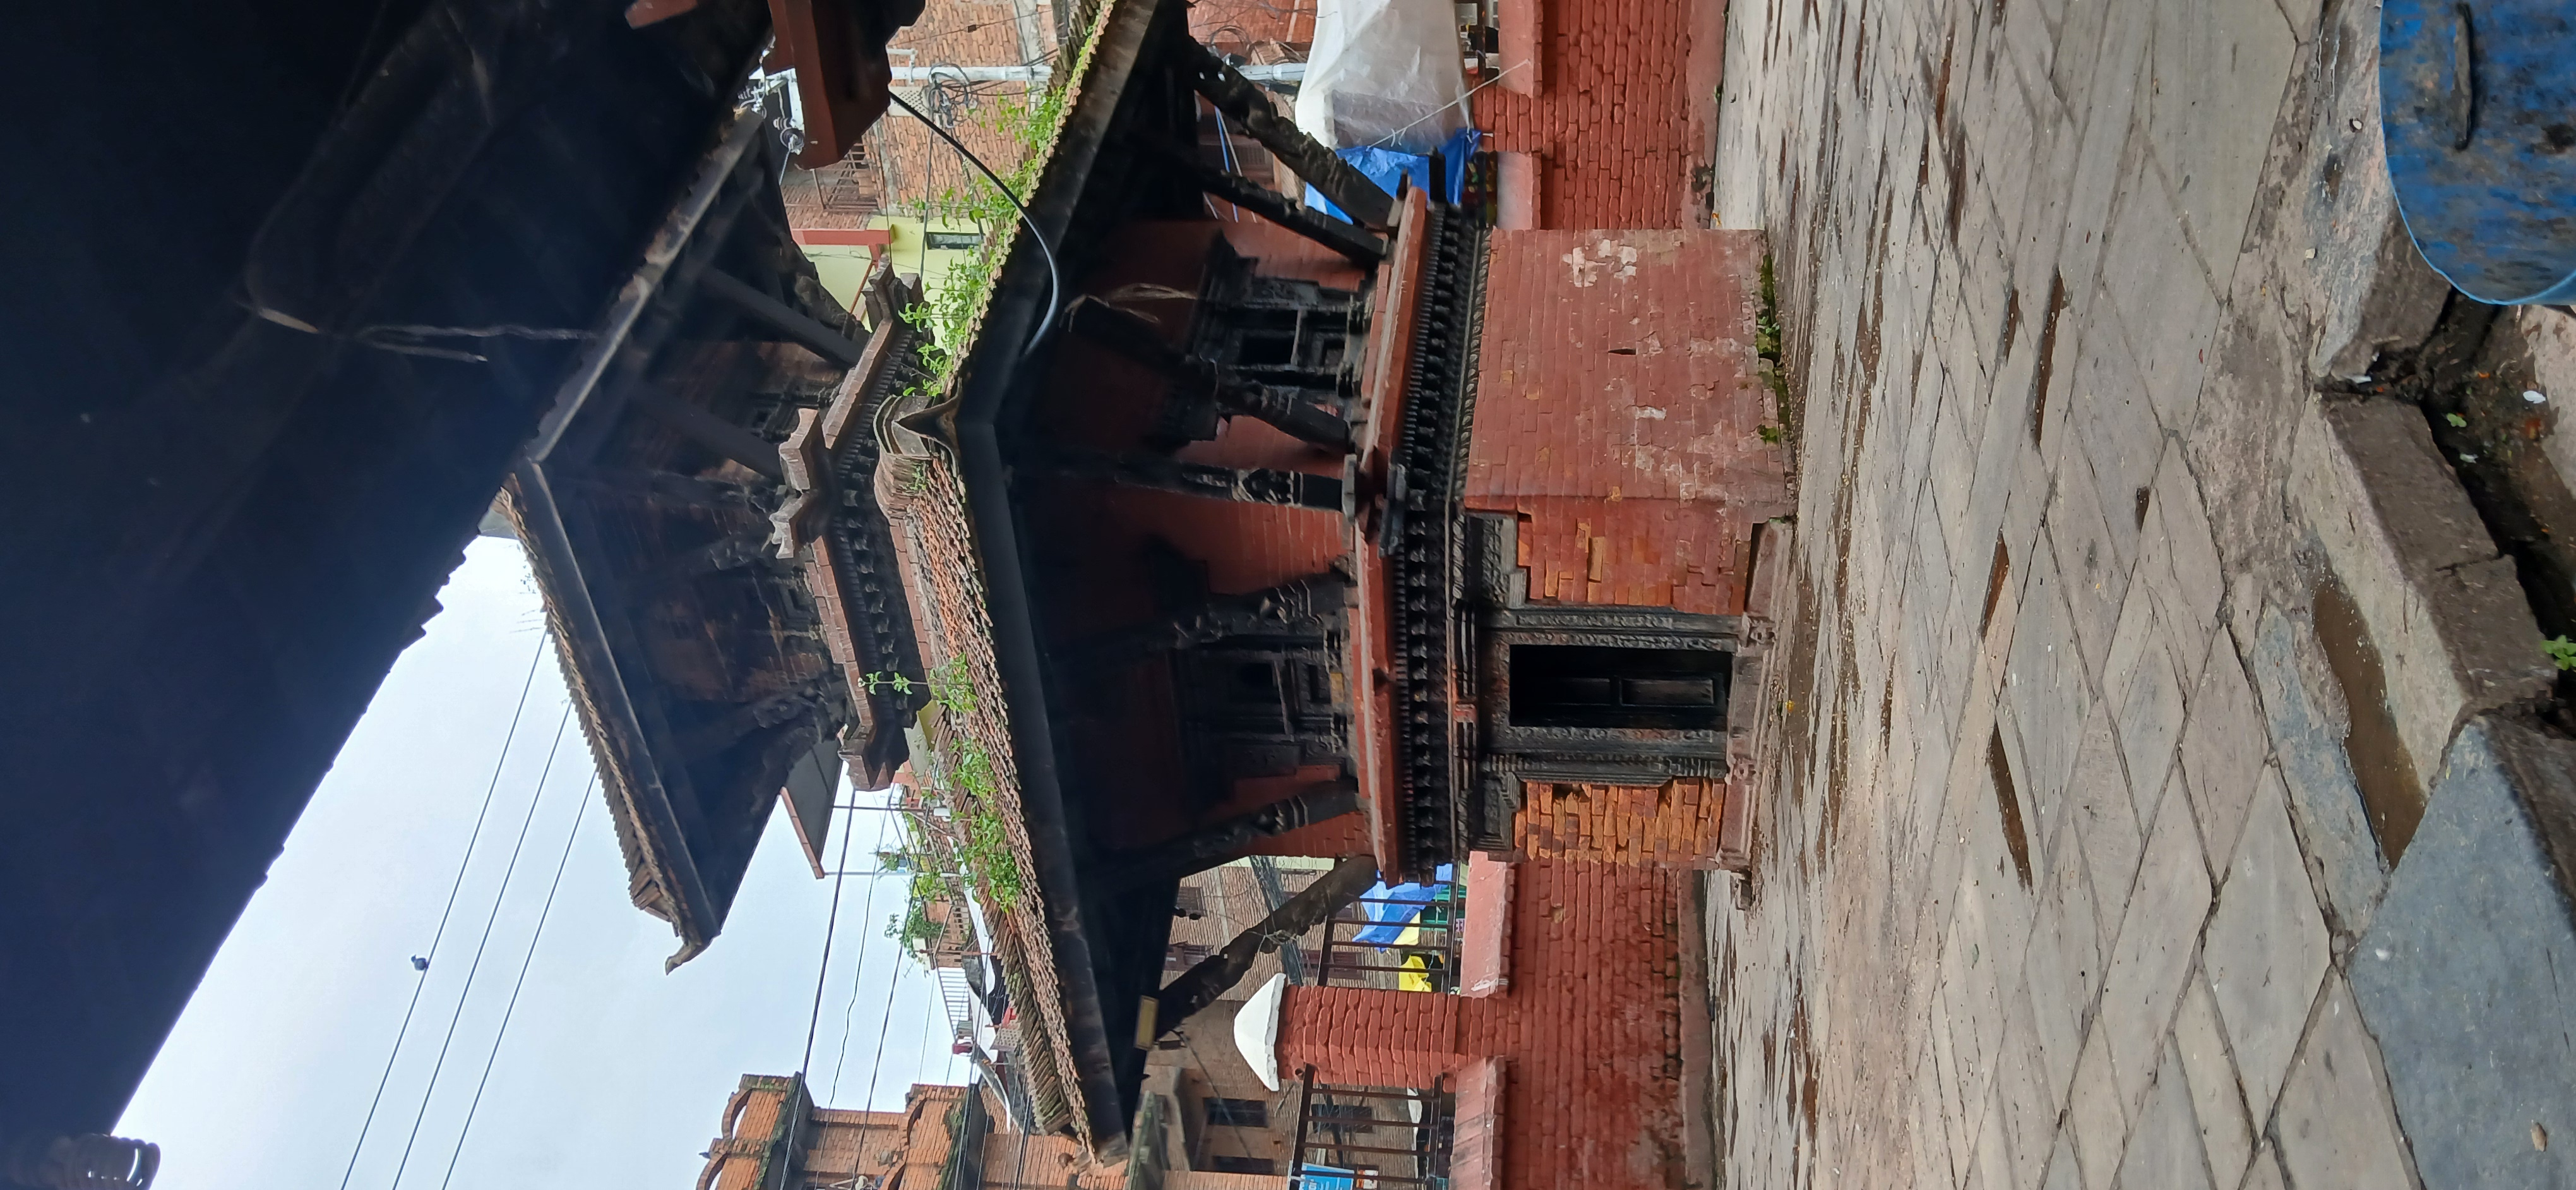
Heritage site: Badrinath_Temple